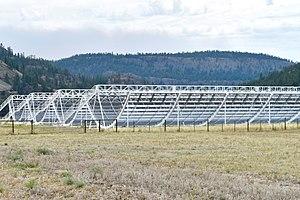
L'Expérience canadienne de cartographie de l'intensité de l'hydrogène, en anglais Canadian Hydrogen Intensity Mapping Experiment et en abrégé CHIME, est un radiotélescope interféromètre en construction à l'Observatoire fédéral de radioastrophysique, situé en Colombie-Britannique. Une fois terminé, ce dernier sera constitué de quatre instruments semi-cylindriques de 100 m par 20 m comprenant un total de 1 024 récepteurs radio sensibles à des fréquences de 400 à 800 MHz. Les installations ne possèdent aucune partie mobile. En conséquence, l'instrument observe les zones du ciel rendues accessibles par la rotation de la Terre.